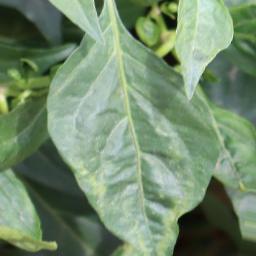
Label: healthy